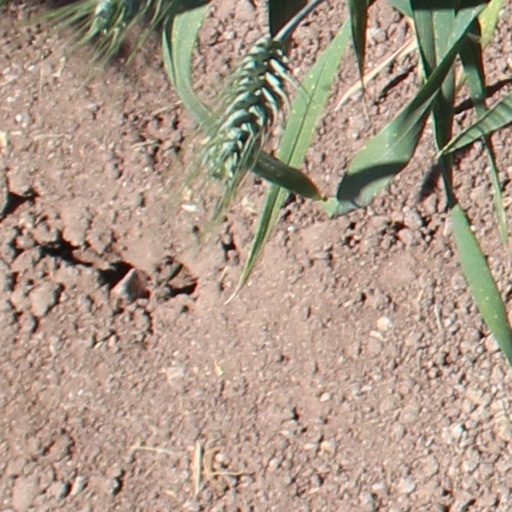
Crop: wheat